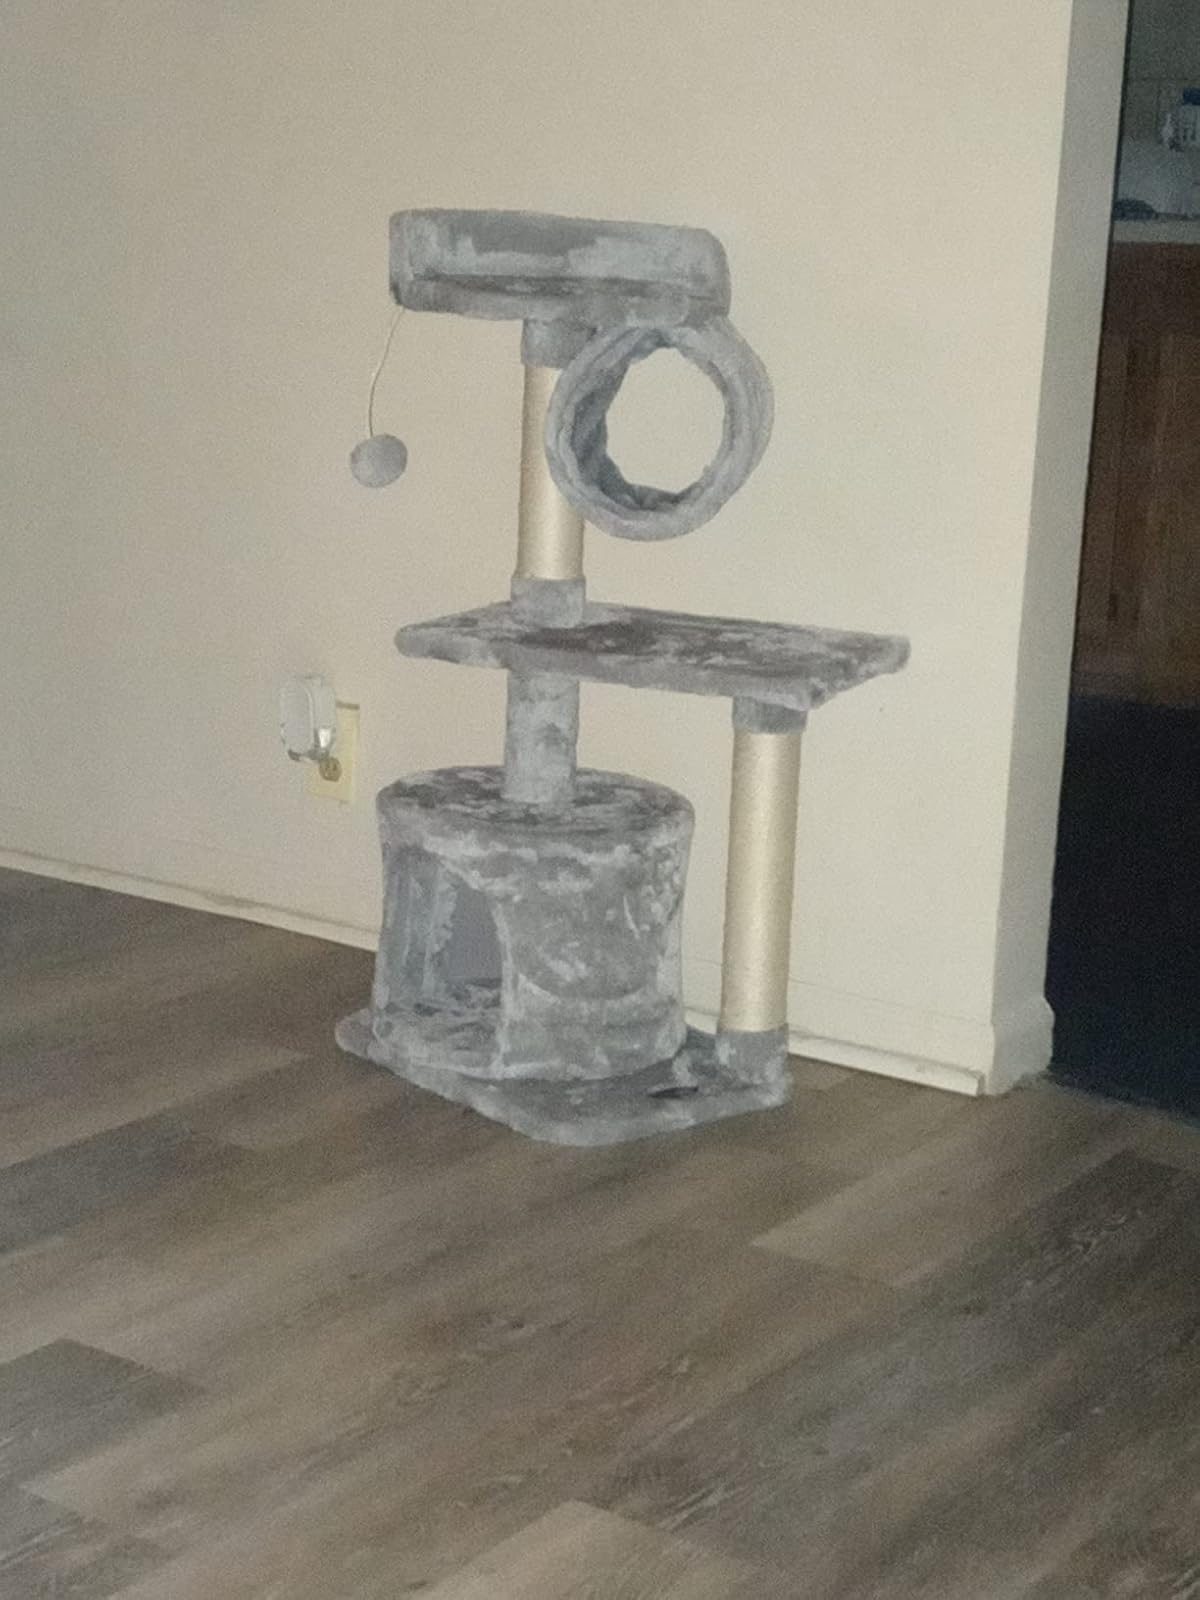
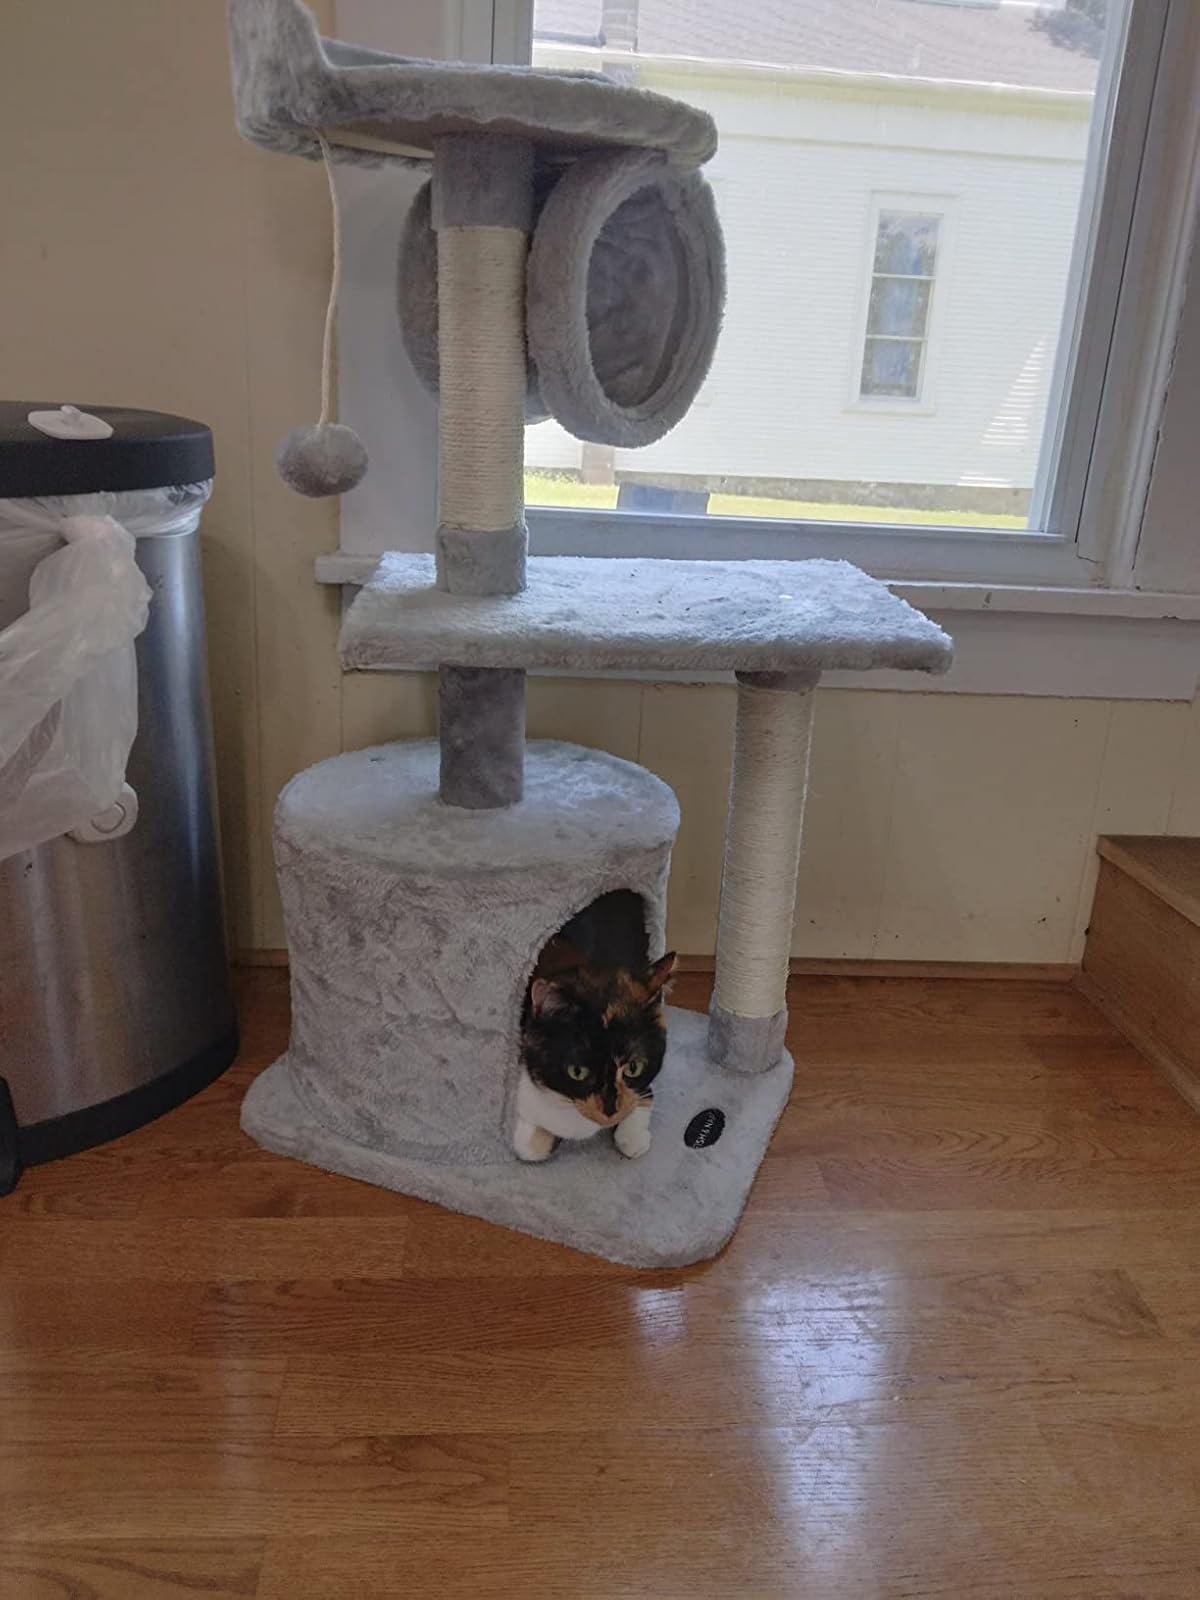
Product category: items_cat tree
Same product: yes